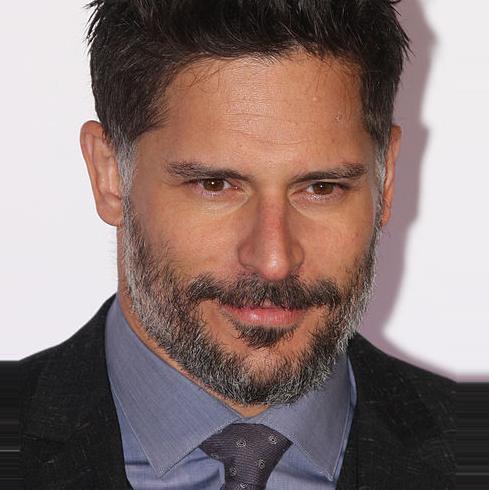
Age: 38